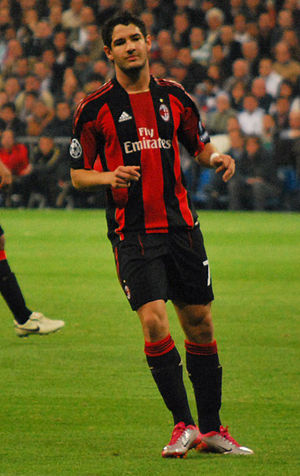
Alexandre Pato
Alexandre Rodrigues da Silva, bedre kendt som Alexandre Pato, er en brasiliansk fodboldspiller, der til dagligt spiller i Kina hos Tianjin Quanjian. Pato spiller typisk som angriber.